Castillo de los Tres Reyes Del Morro

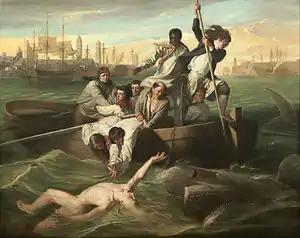
"Watson and the Shark", 1778, by American painter John Singleton Copley, he included the Castle of the Three Magi Kings of Morro and Havana in the background at right. Watson is the boy in the water.

The progress of siege works over the next few days allowed the British to begin the mining towards the right bastion of the Morro. Meanwhile, the now unopposed British artillery was daily hitting the Morro up to 600 times, causing some 60 casualties. Velasco now had no hope but to destroy British siege works. On 22 July, 1,300 regulars, seamen, and militia sallied from Havana in three columns and attacked the siege works surrounding the Morro. The British repelled the Spanish sortie, who thus withdrew to their lines, and the siege works were left relatively intact.